Salisbury Cathedral from the Meadows

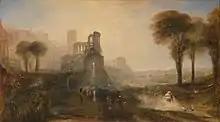
"Caligula's Palace and Bridge", 1831, Tate Britain

In 2018, after a five-year tour of Britain, the painting returned to Tate Britain for permanent display. It now hangs next to JMW Turner's "Caligula's Palace and Bridge" (1831). The two paintings were at the centre of a falling-out between the artists at the 1831 Royal Exhibition. Constable, that year's ‘hangman', switched the arrangement of the paintings at the last minute. Turner, unaware of the change, was infuriated by his painting's new position and "slew Constable without remorse" at a dinner they both attended, later that evening.